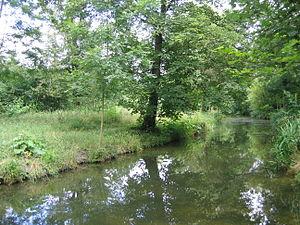
Le sentier de grande randonnée 14 relie Paris à Malmedy. Il est aussi connu sous le nom de « Sentier de l'Ardenne ».